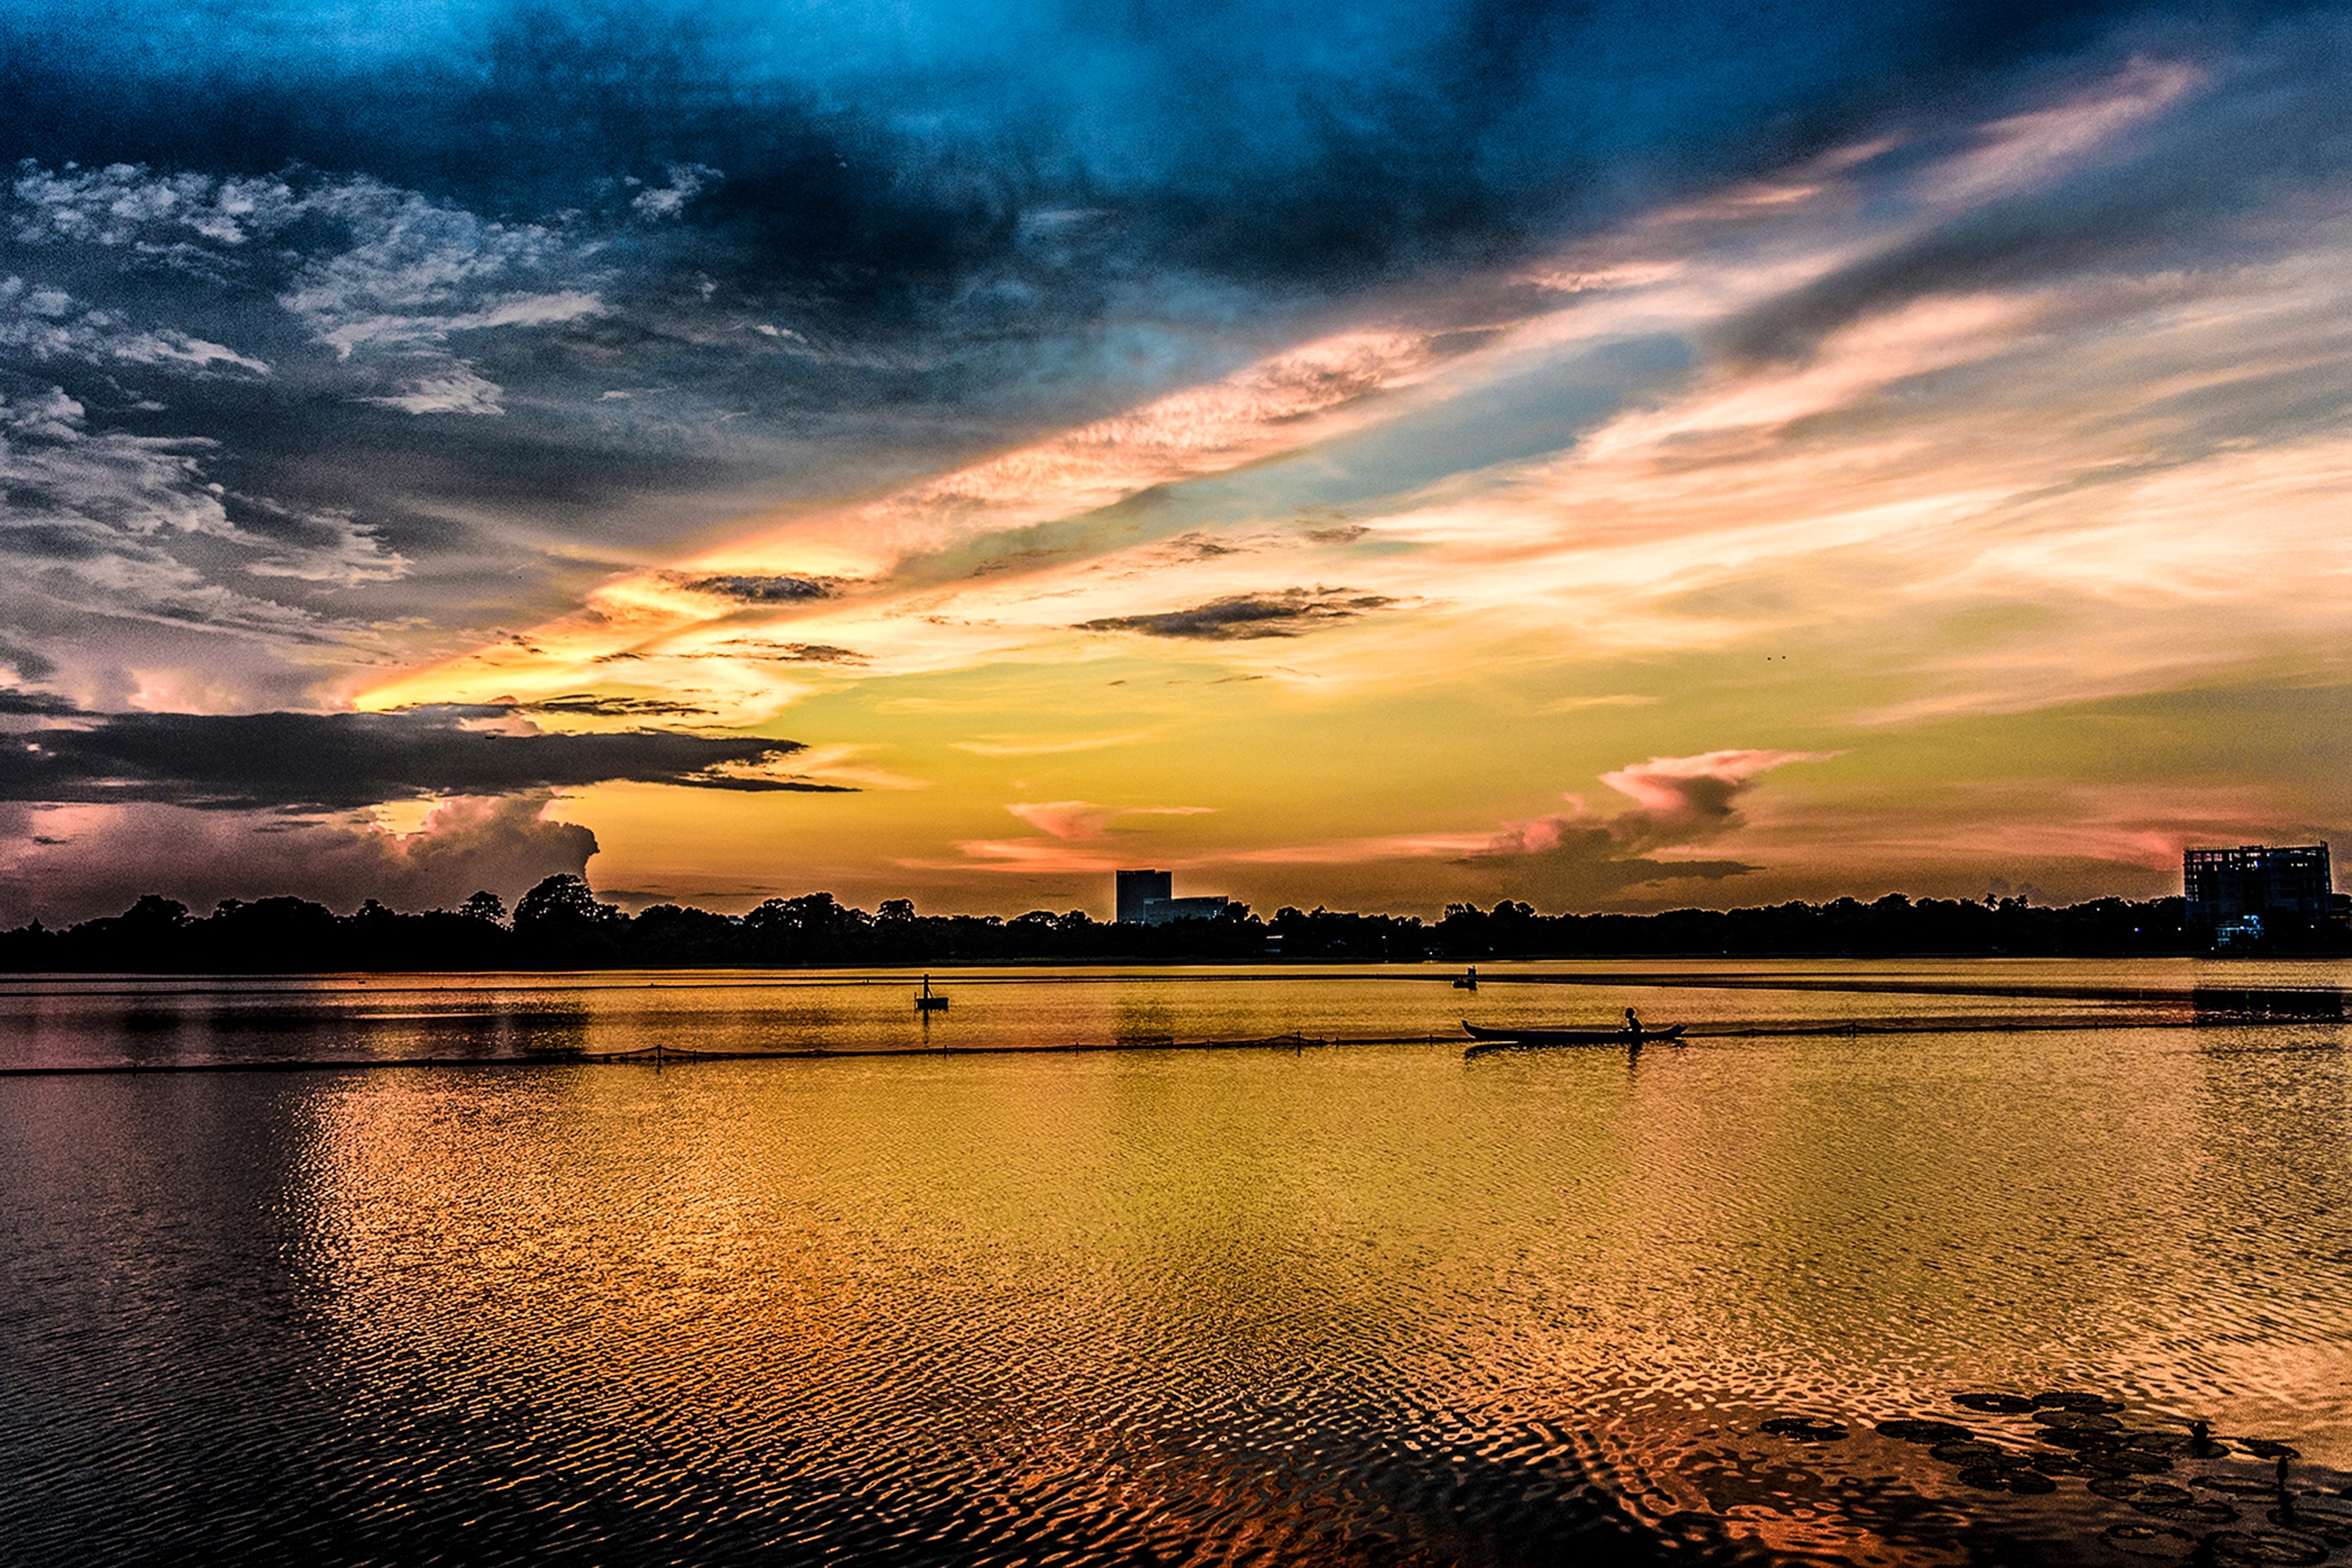
sea, nature, horizon, cloud, sky, sunrise, sunset, sunlight, morning, lake, dawn, atmosphere, dusk, evening, reflection, afterglow, meteorological phenomenon